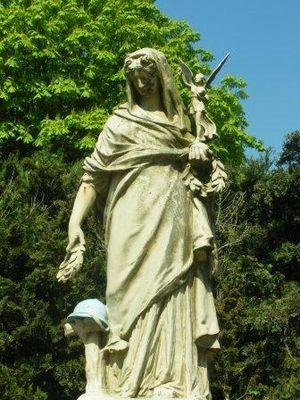
Jules Déchin, né à Lille le 12 novembre 1869 et mort à Paris le 23 juillet 1947, est un sculpteur français.